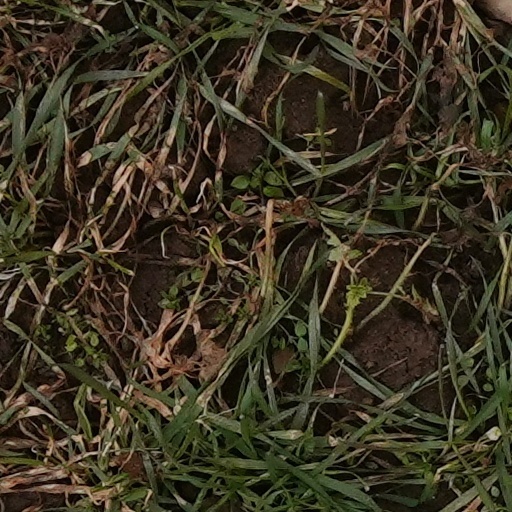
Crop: wheat